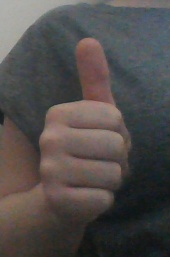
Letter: aleff